Answer in natural language. How many Pillows are visible in the scene? Choose between the following options: 1, 2, 0, 3 or 4
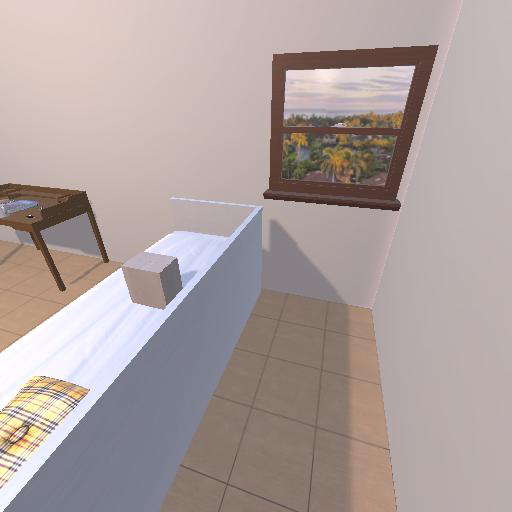
<answer>1</answer>